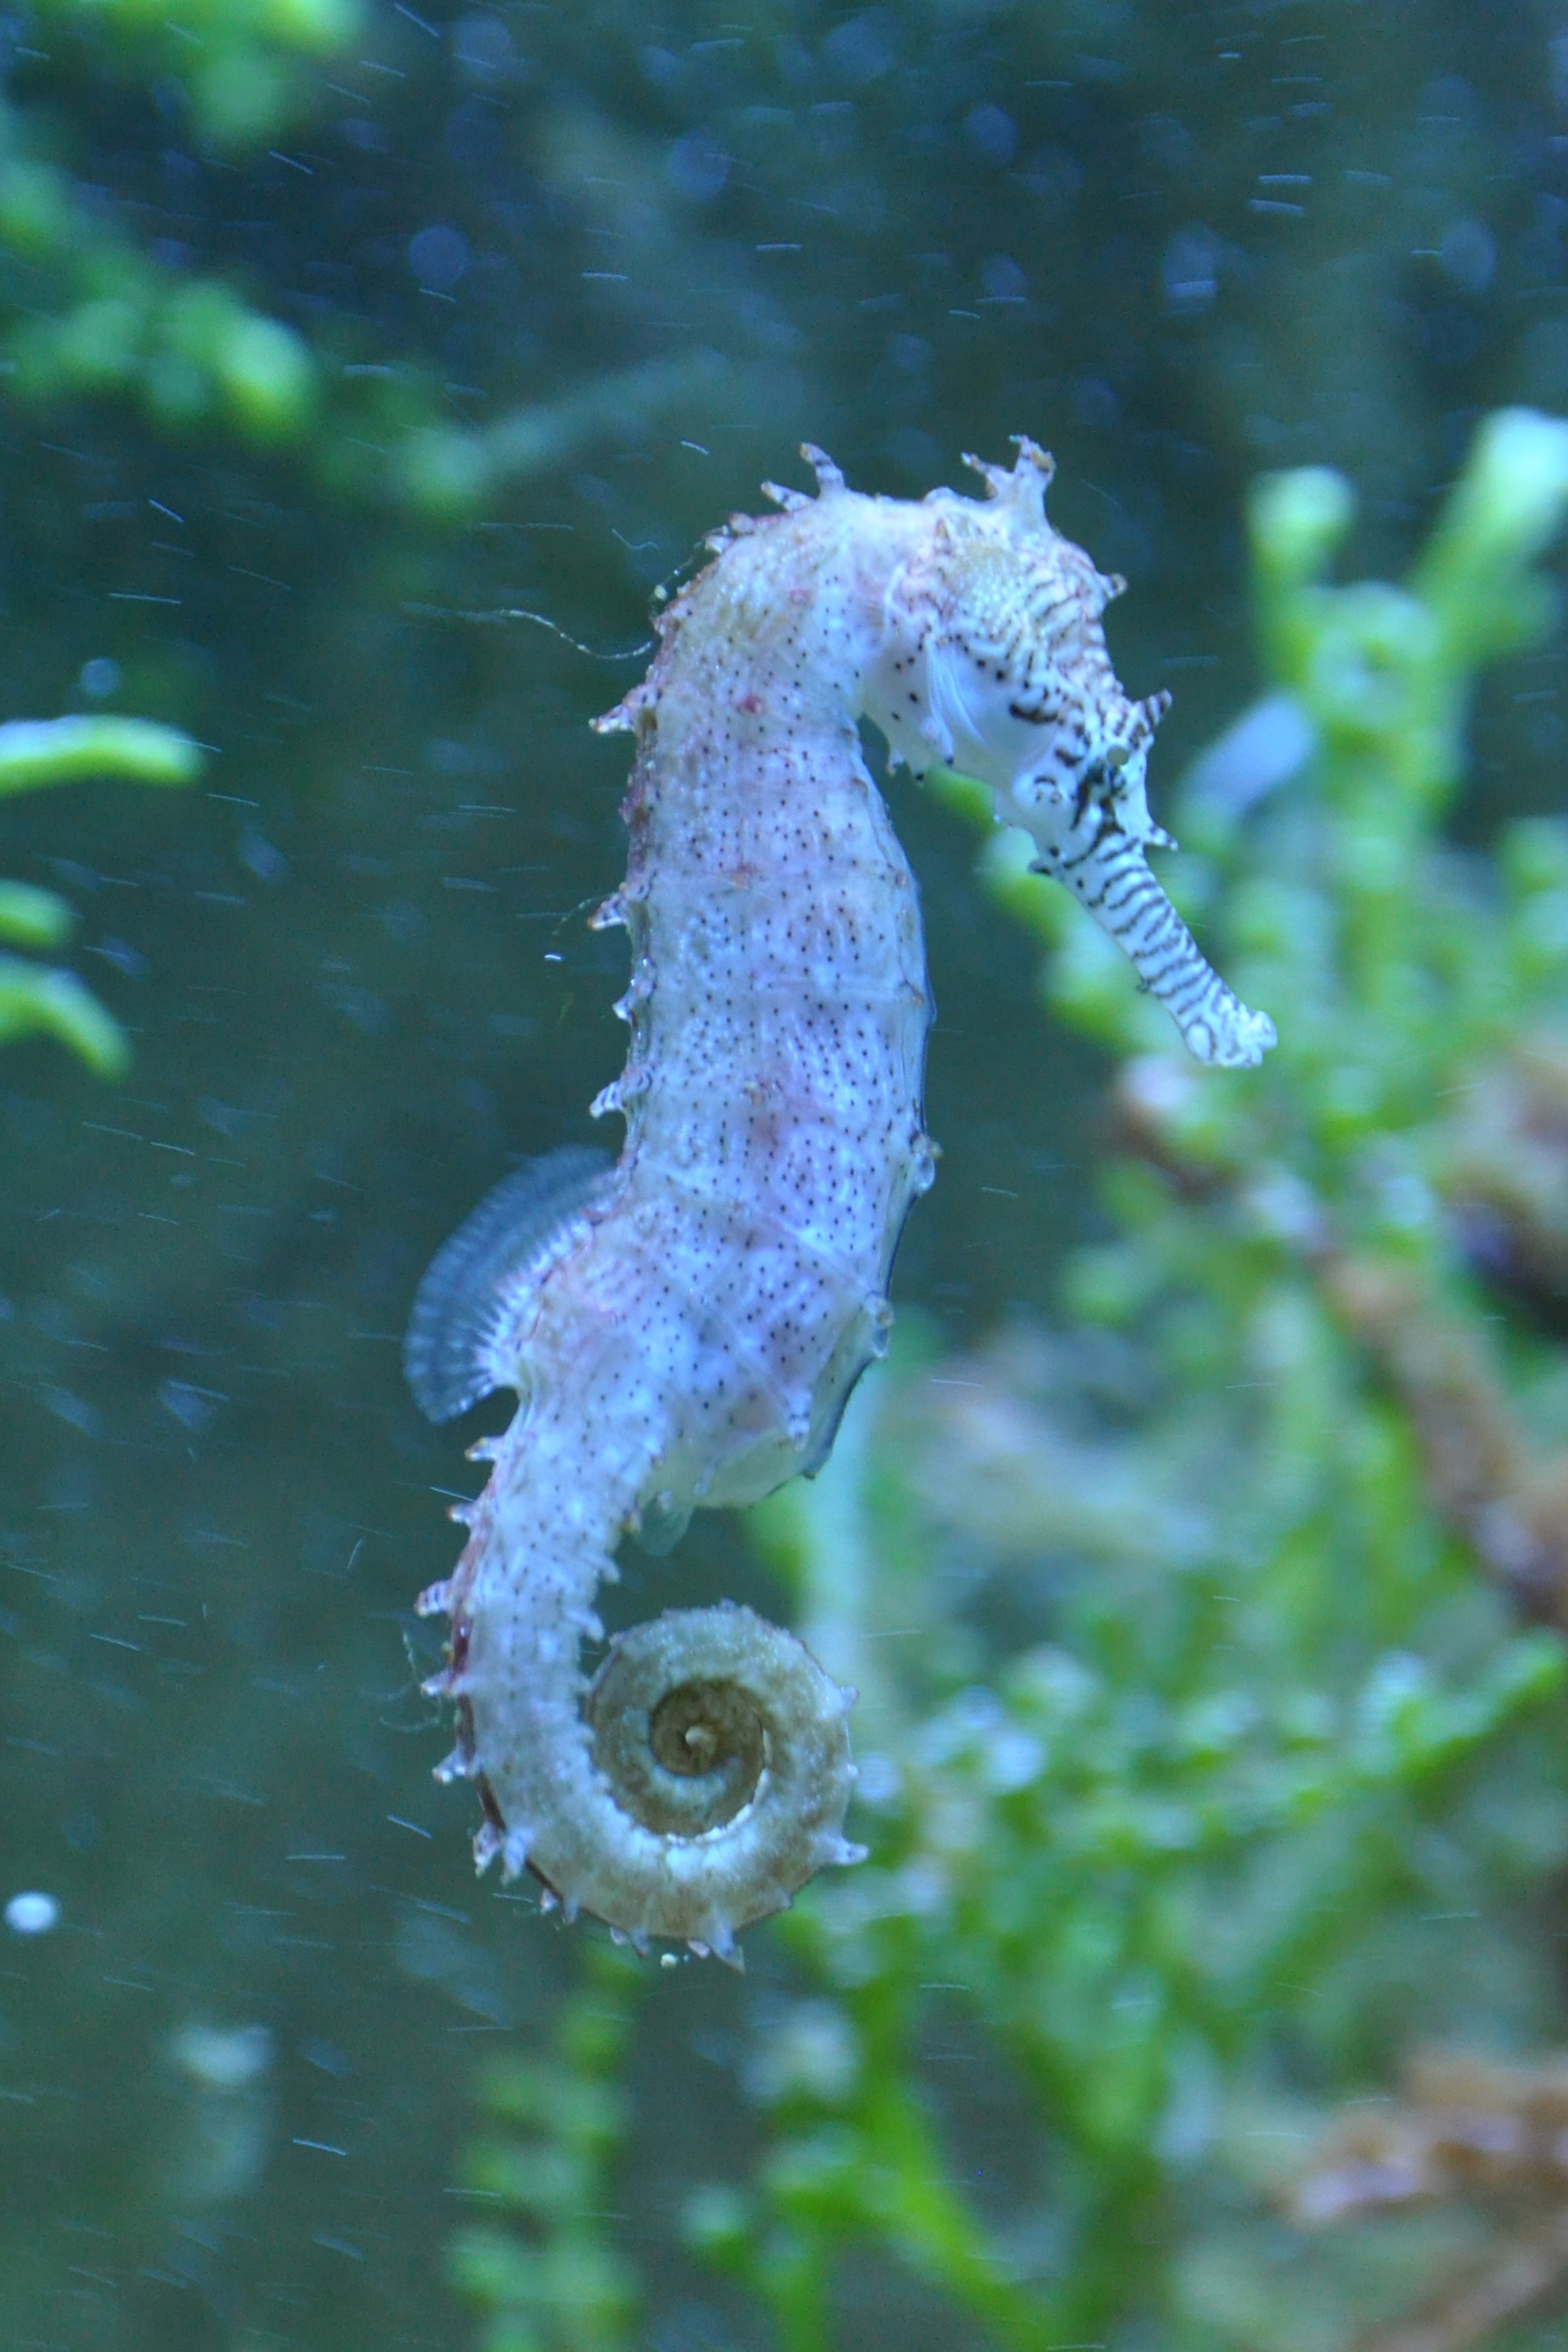
sea, water, underwater, biology, fish, fauna, vertebrate, seahorse, marine biology, syngnathiformes